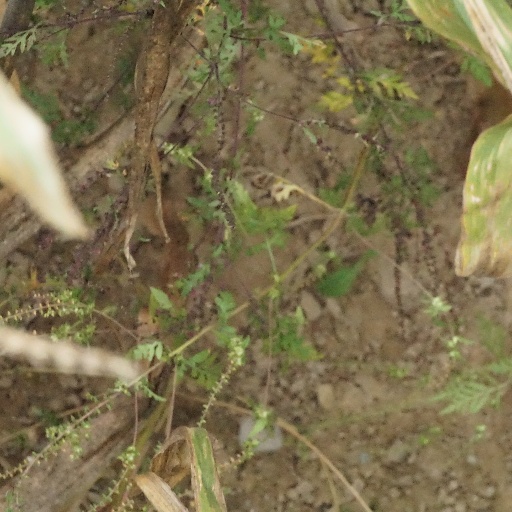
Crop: maize; corn